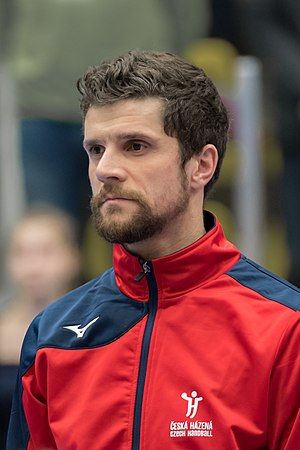
Ondřej Zdráhala
Zdráhala i 2018
Ondřej Zdráhala er en tjekkisk håndboldspiller som spiller for Wisła Płock og Tjekkiets herrehåndboldlandshold.